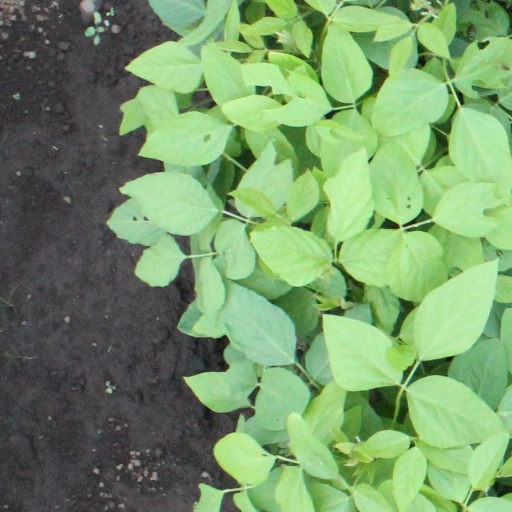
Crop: soybean